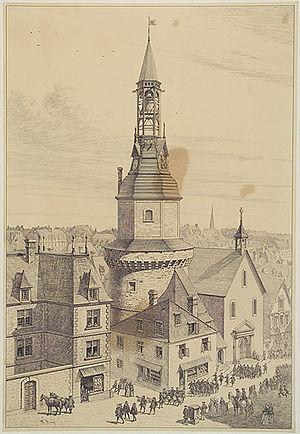
Dessin de Théophile Busnel montrant la chapelle Saint-James et la tour de l'horloge.
La tour de l’horloge est une tour horloge construite vers 1469 dans le centre de Rennes, en Ille-et-Vilaine, et détruite en 1729 après l’incendie de 1720. Une nouvelle tour de l'horloge est alors intégrée au nouvel hôtel de ville.